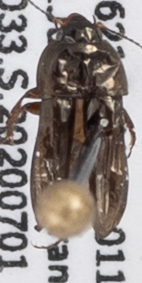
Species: Amara coelebs
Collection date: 2020-07-01
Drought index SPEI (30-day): -1.444
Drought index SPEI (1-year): -1.172
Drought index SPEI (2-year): -0.288